Ultrasonic nozzle

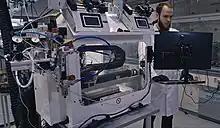
PEM active layer deposition by ultrasonic spraying. Ultrasonic spraying first creates tiny droplets that deposit on the surface of the Nafion membrane, creating a uniform layer of platinum-carbon catalyst

Pharmaceuticals such as Sirolimus (also called rapamycin) and paclitaxel are coated on the surface of drug eluting stents (DES) and drug-coated balloons (DCB). These devices benefit greatly from ultrasonic spray nozzles for their ability to apply coatings with little to no loss. Medical devices such as DES and DCB require very narrow spray patterns, a low-velocity atomized spray and low-pressure air because of their small size.